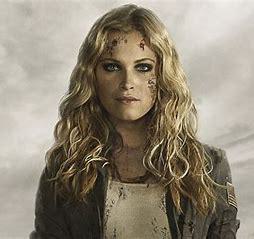
Brand: Clarks
Model: 100